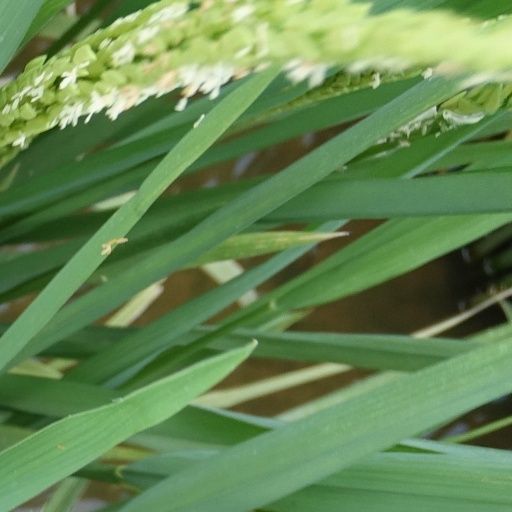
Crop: rice